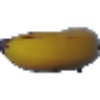
Label: Banana 1